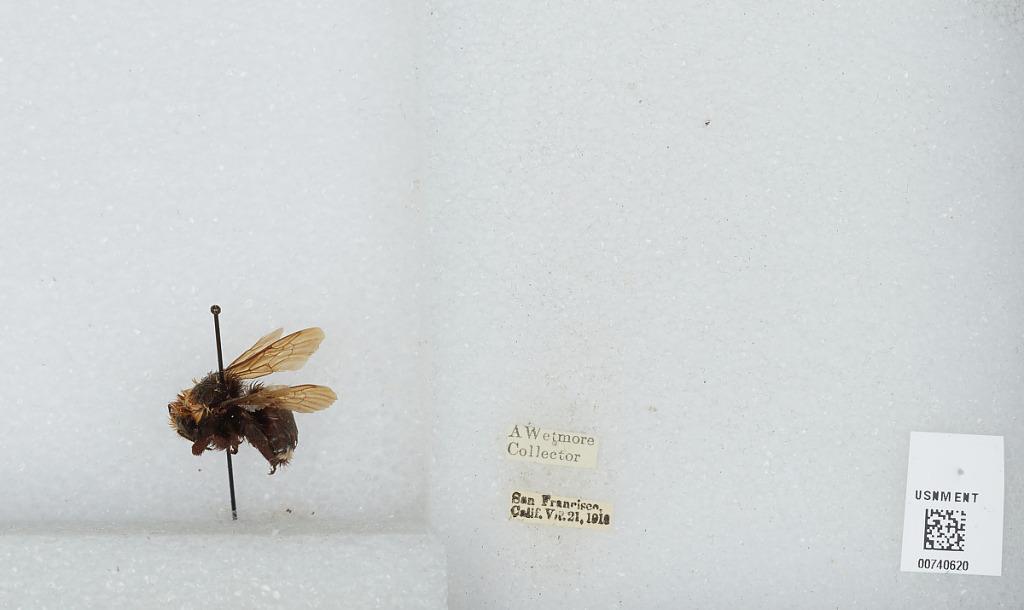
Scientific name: Bombus (Pyrobombus) vosnesenskii Radoszkowski
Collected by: A. Wetmore
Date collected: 1918-7-21
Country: United States
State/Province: California
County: San Francisco
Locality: San Francisco
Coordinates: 37.7775, -122.416